Lenore Kandel

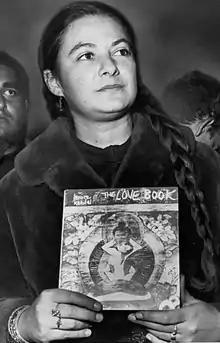
Kandel holding a copy of "The Love Book"

Lenore Kandel (January 14, 1932, New York City – October 18, 2009, San Francisco, California) was an American poet, affiliated with the Beat Generation and Hippie counterculture.